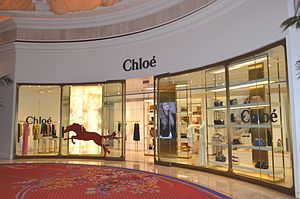
Chloé / Steder
Chloé butik i Las Vegas.
Chloé er et fransk modehus stiftet i 1952 af Gaby Aghion. Dets hovedkvarter ligger i Paris.